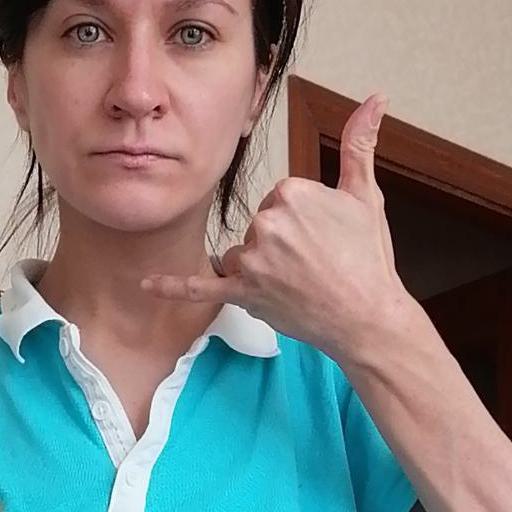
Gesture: call